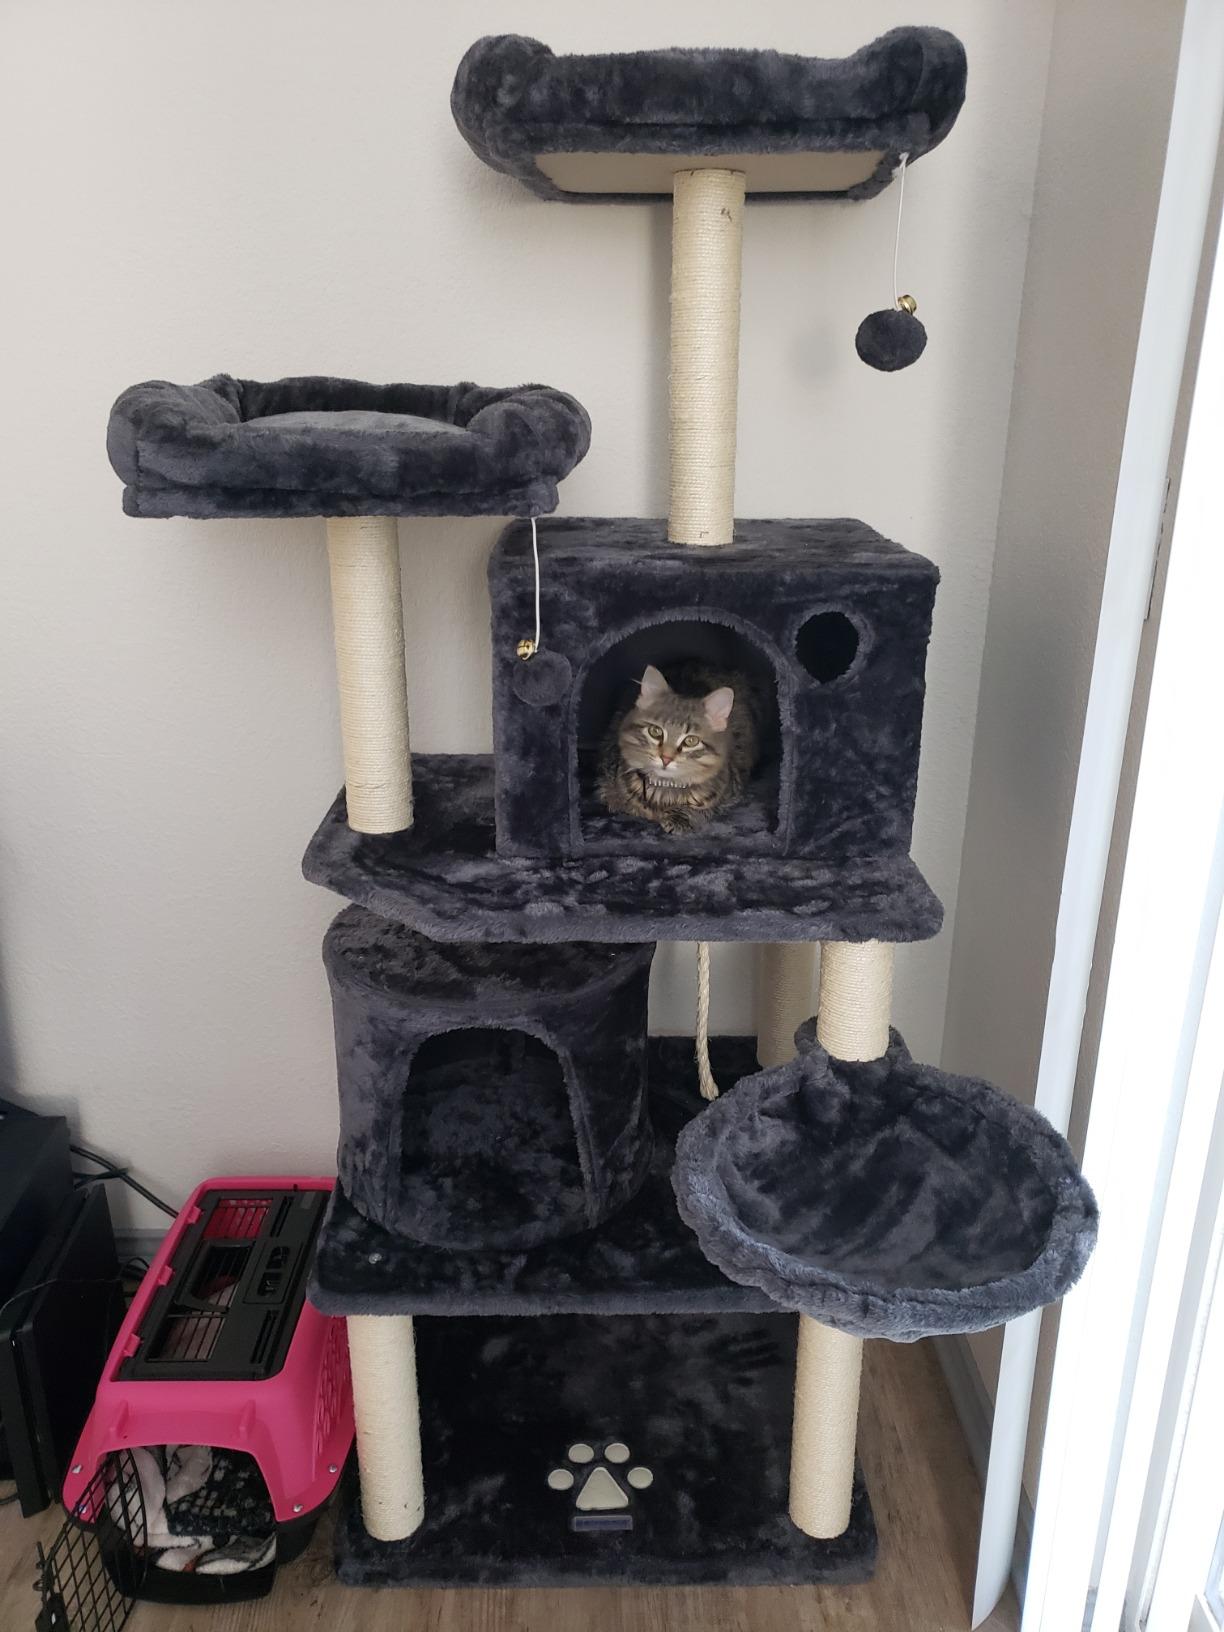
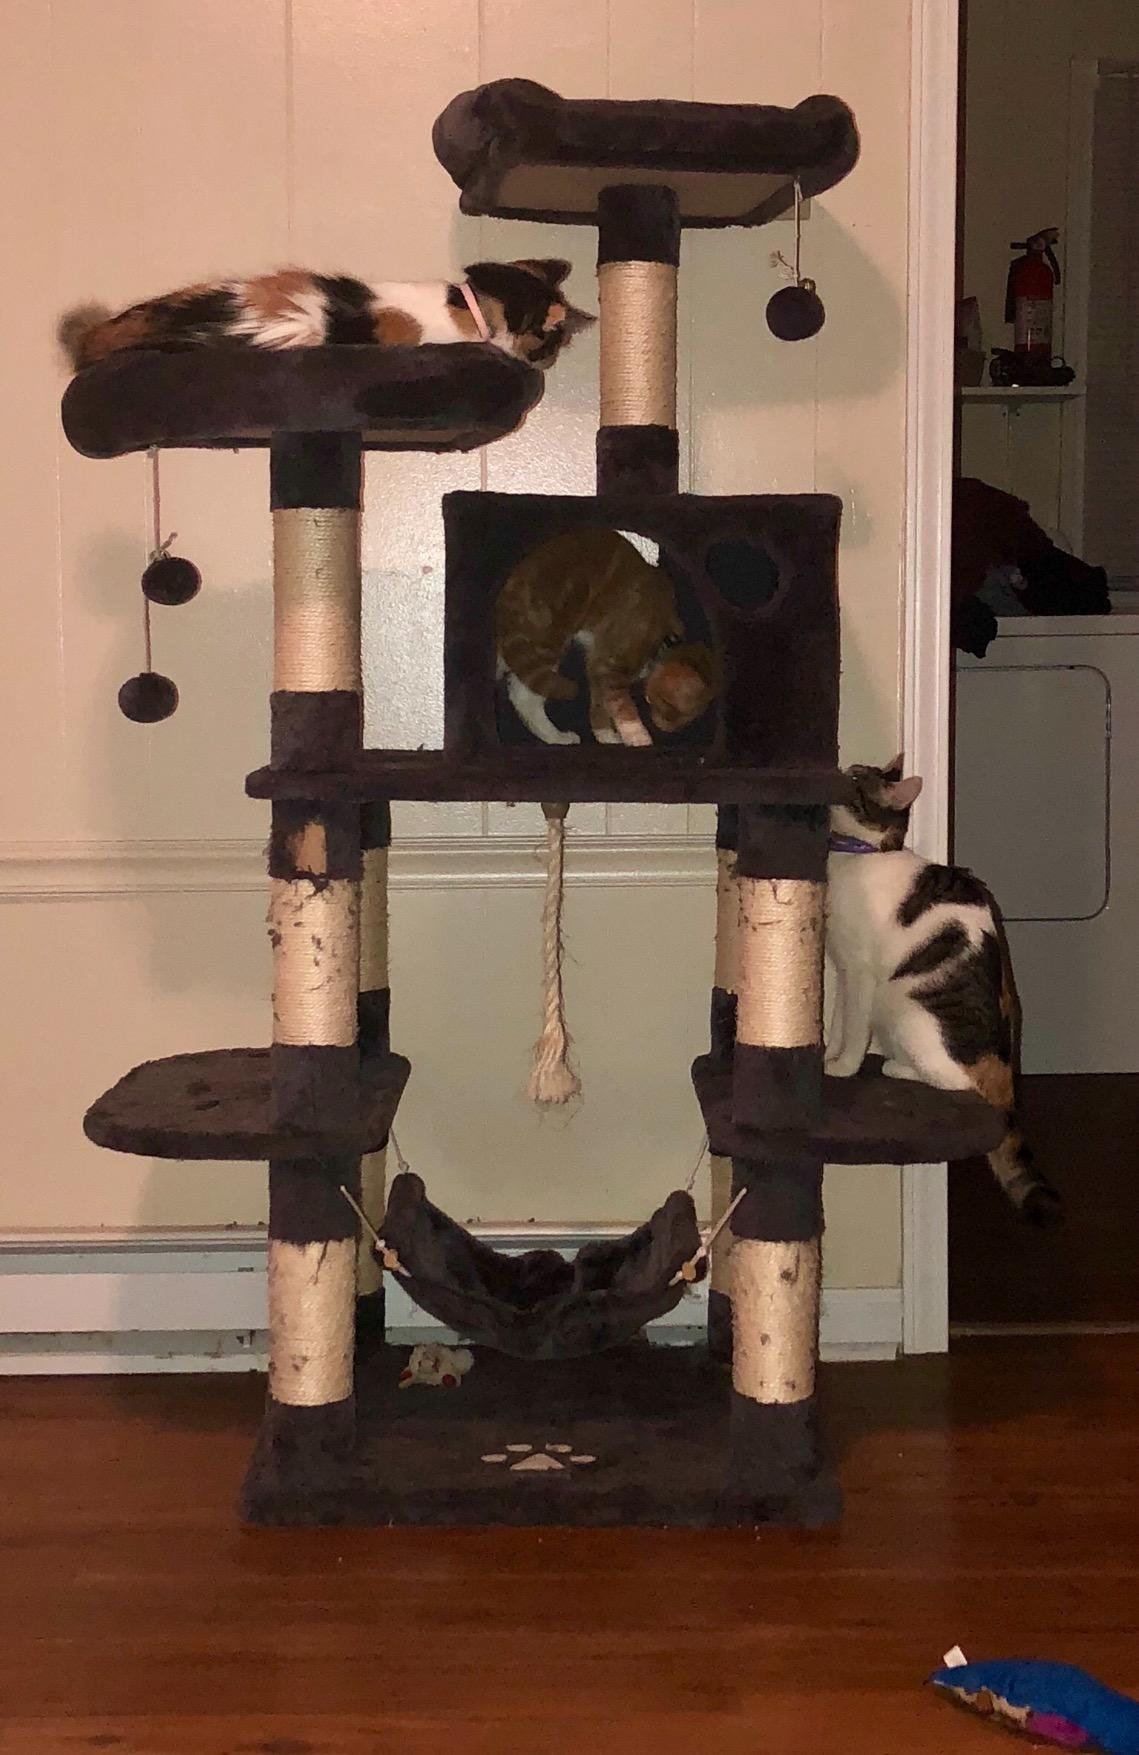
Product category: items_cat tree
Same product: no